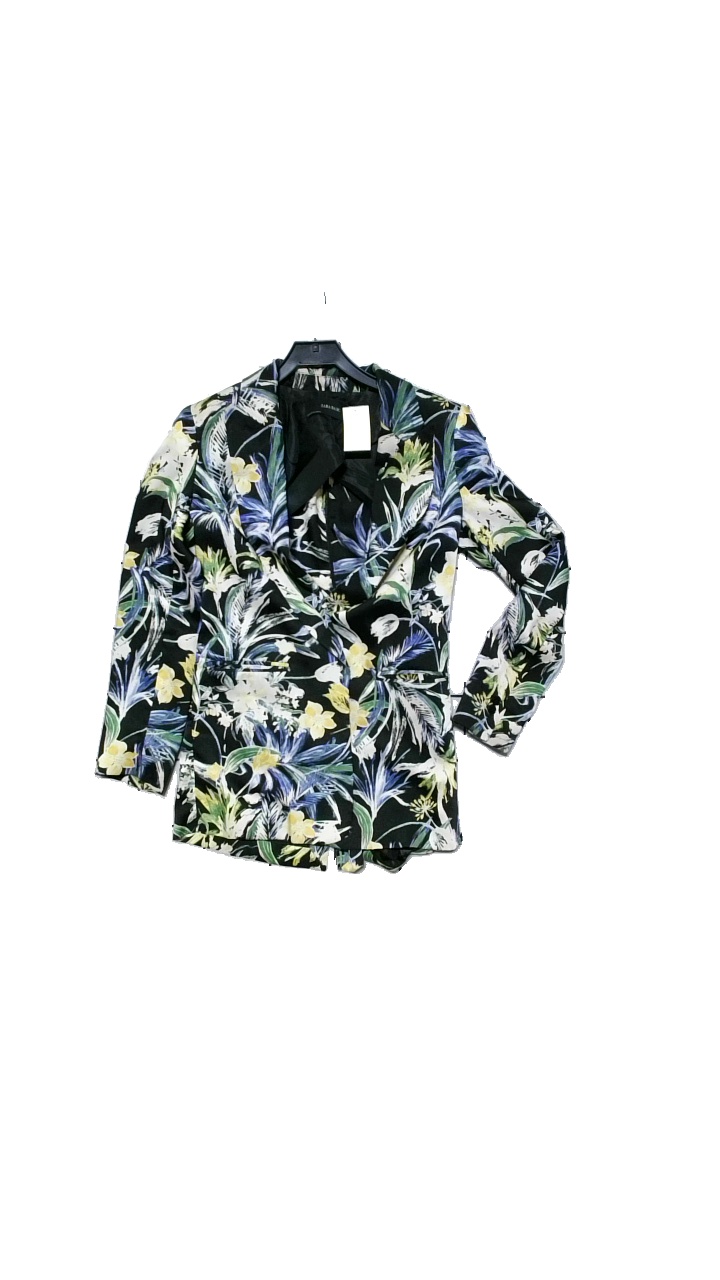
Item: Blazer (Ladies)
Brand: Zara
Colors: Black, Green, Multicolor
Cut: Regular
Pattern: Floral print
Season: All
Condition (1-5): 4
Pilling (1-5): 4
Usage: Reuse
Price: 100-150